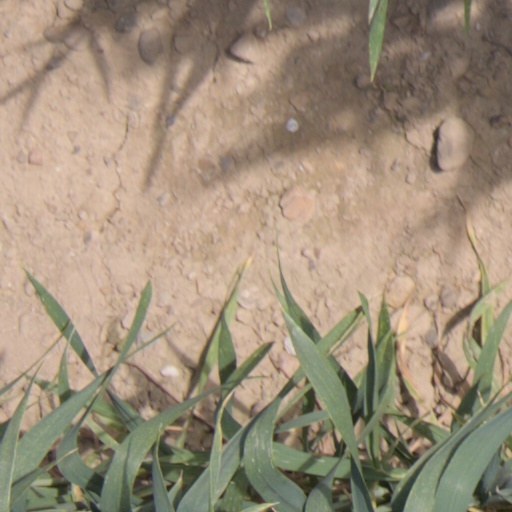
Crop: wheat